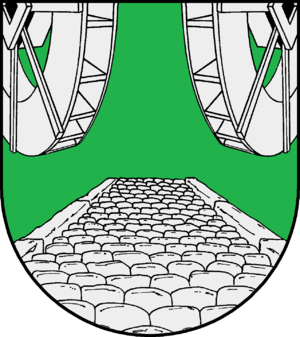
Rümpel est une commune allemande du Schleswig-Holstein, située dans l'arrondissement de Stormarn, à trois kilomètres au sud-ouest de la ville de Bad Oldesloe. Rümpel fait partie de l'Amt Bad Oldesloe-Land qui regroupe neuf communes autour de Bad Oldesloe.